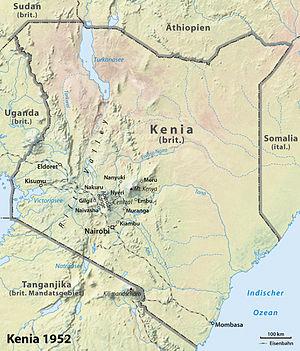
La colonie et protectorat du Kenya est un État colonial de l'Empire britannique existant de 1920 à 1963 et équivalent au territoire actuel du Kenya. La bande de terre de 10 000 milles longeant l'océan Indien constitue le protectorat et le reste la colonie. L'entité succède au protectorat d'Afrique orientale britannique et est parfois ortographiée Kenia, d'après le mont Kenia.